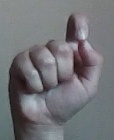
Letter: fa